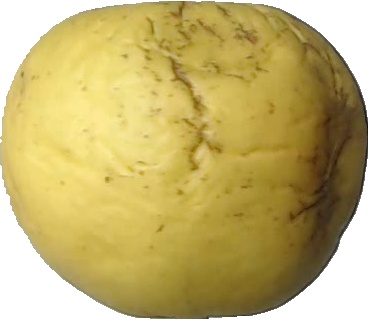
Label: apple_golden_1